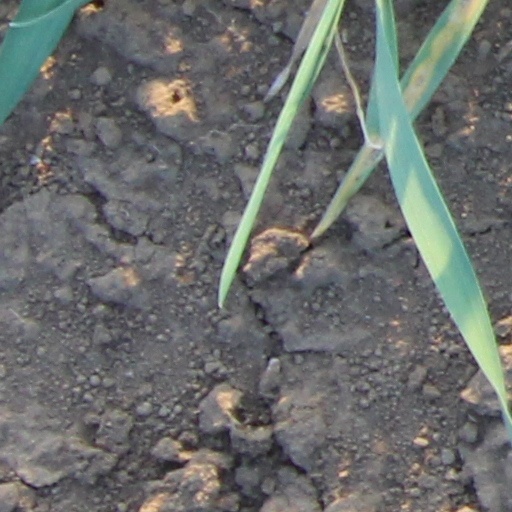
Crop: wheat